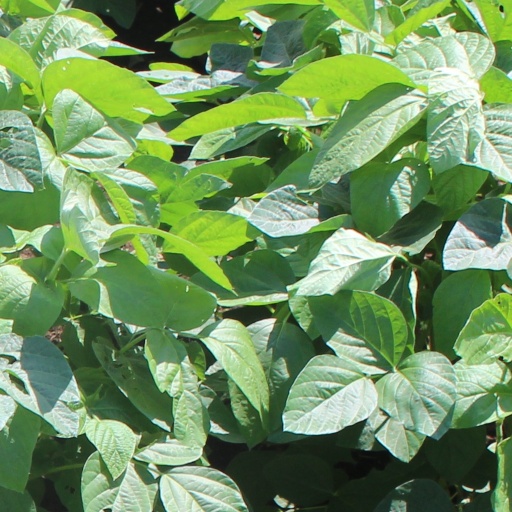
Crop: soybean